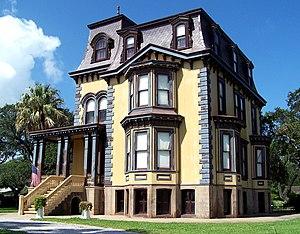
Liste des parcs d'État du Texas aux États-Unis d'Amérique par ordre alphabétique. Ils sont gérés par le Texas Parks and Wildlife Department.